Happily N'Ever After

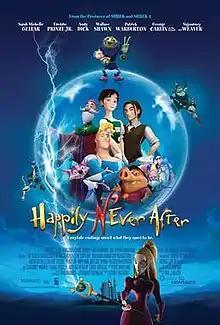
Theatrical release poster

Happily N'Ever After is a 2006 animated fantasy adventure comedy film directed by Paul J. Bolger, produced by John H. Williams, and written by Rob Moreland. It is inspired by fairy tales of the Brothers Grimm and Hans Christian Andersen and loosely based on the 1999 animated German television series "Simsala Grimm". The title is the opposite of a stock phrase, "happily ever after"; the name is contracted with an apostrophe between the N and the E. The film stars the voices of Sarah Michelle Gellar, Freddie Prinze, Jr., Andy Dick, Wallace Shawn, Patrick Warburton, George Carlin, and Sigourney Weaver. The film was one of Carlin's final works before his death in 2008.